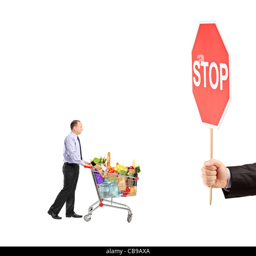
man pushing a shopping cart full with food and a hand holding a stop sign